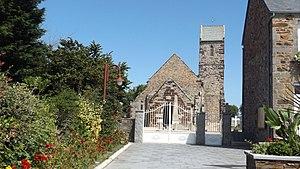
A gauche une fleuri, sur la droite, le bout du muret séparant le parking du parvis de la mairie, au centre, l'allée menant au portail blanc de la mairie. En fond, le pignon de l'église avec le clocher sur la droite
Vasteville est une ancienne commune française littorale de la mer de la Manche, située dans le département de la Manche en région Normandie, peuplée de 1 116 habitants.